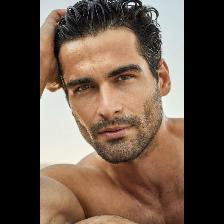
Label: Human